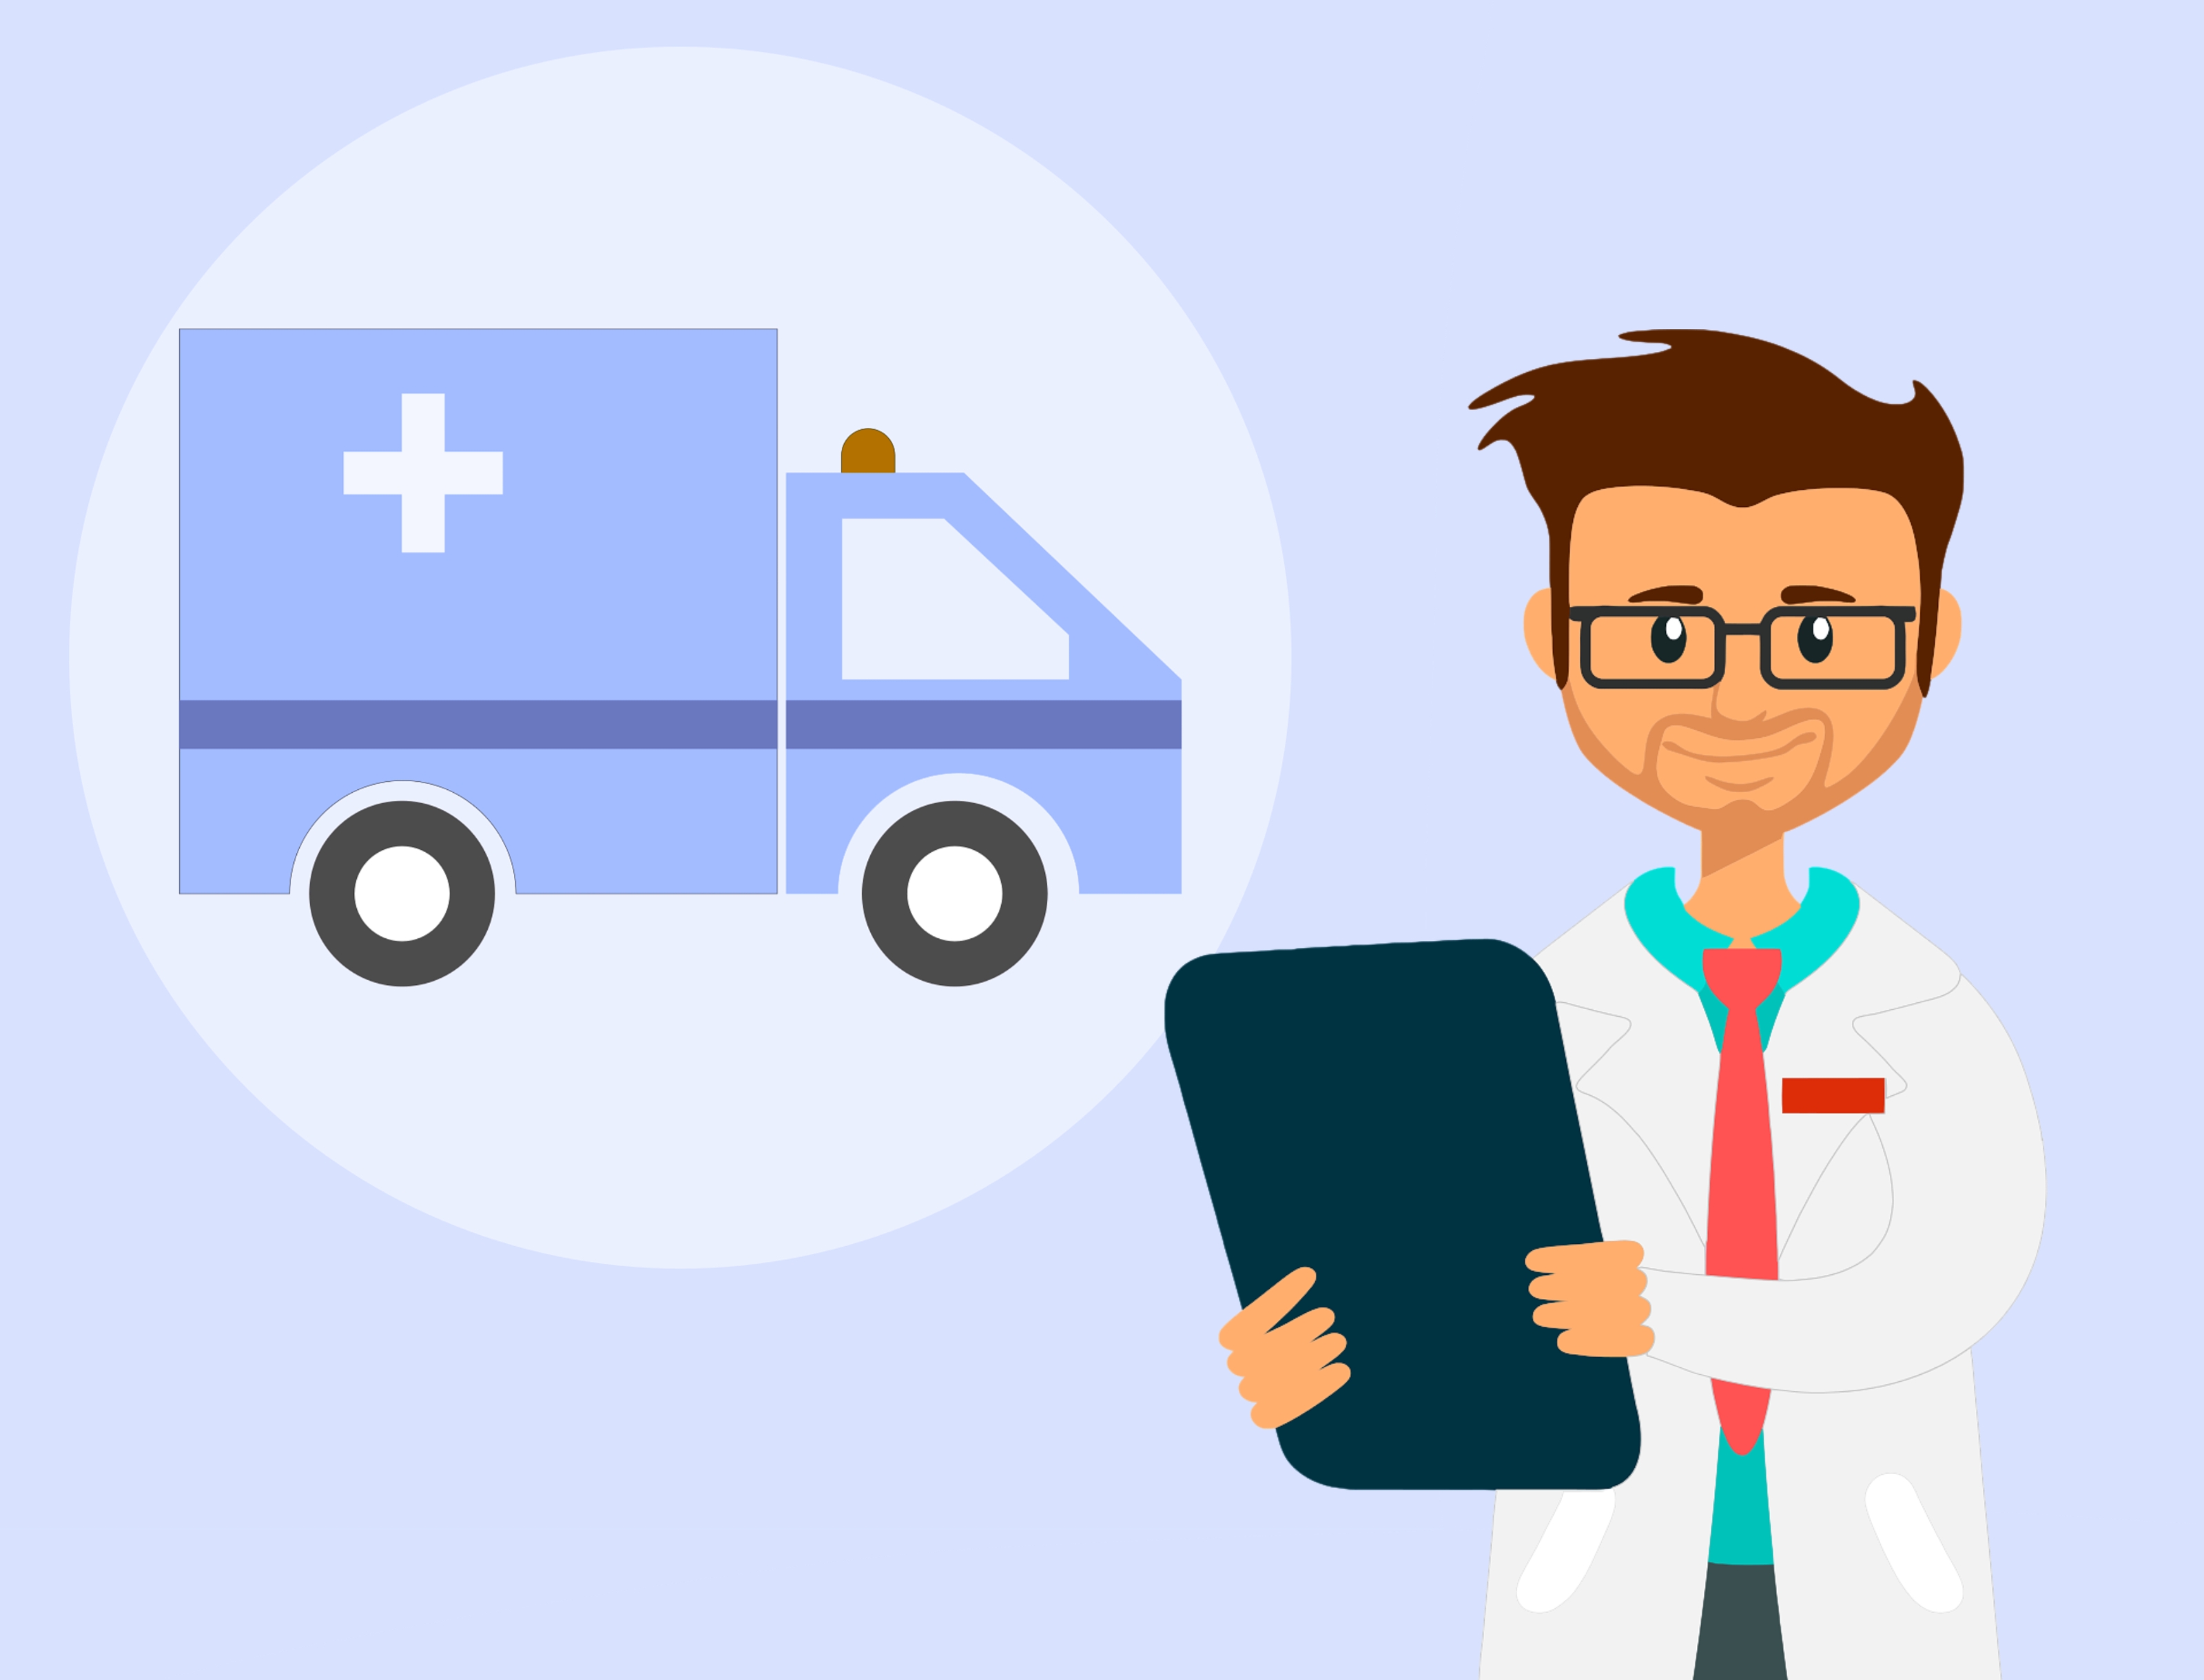
ambulance, doctor, car, help, hospital, people, emergency, accident, rescue, aid, care, health, medical, professional, service, specialist, staff, uniform, vehicle, transport, illustration, cartoon, job, clip art, sharing